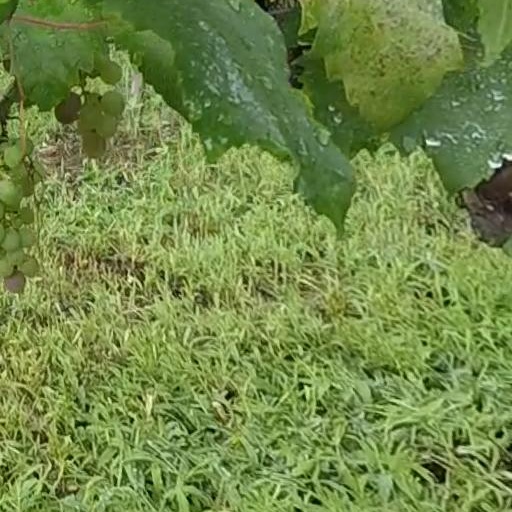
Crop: grape